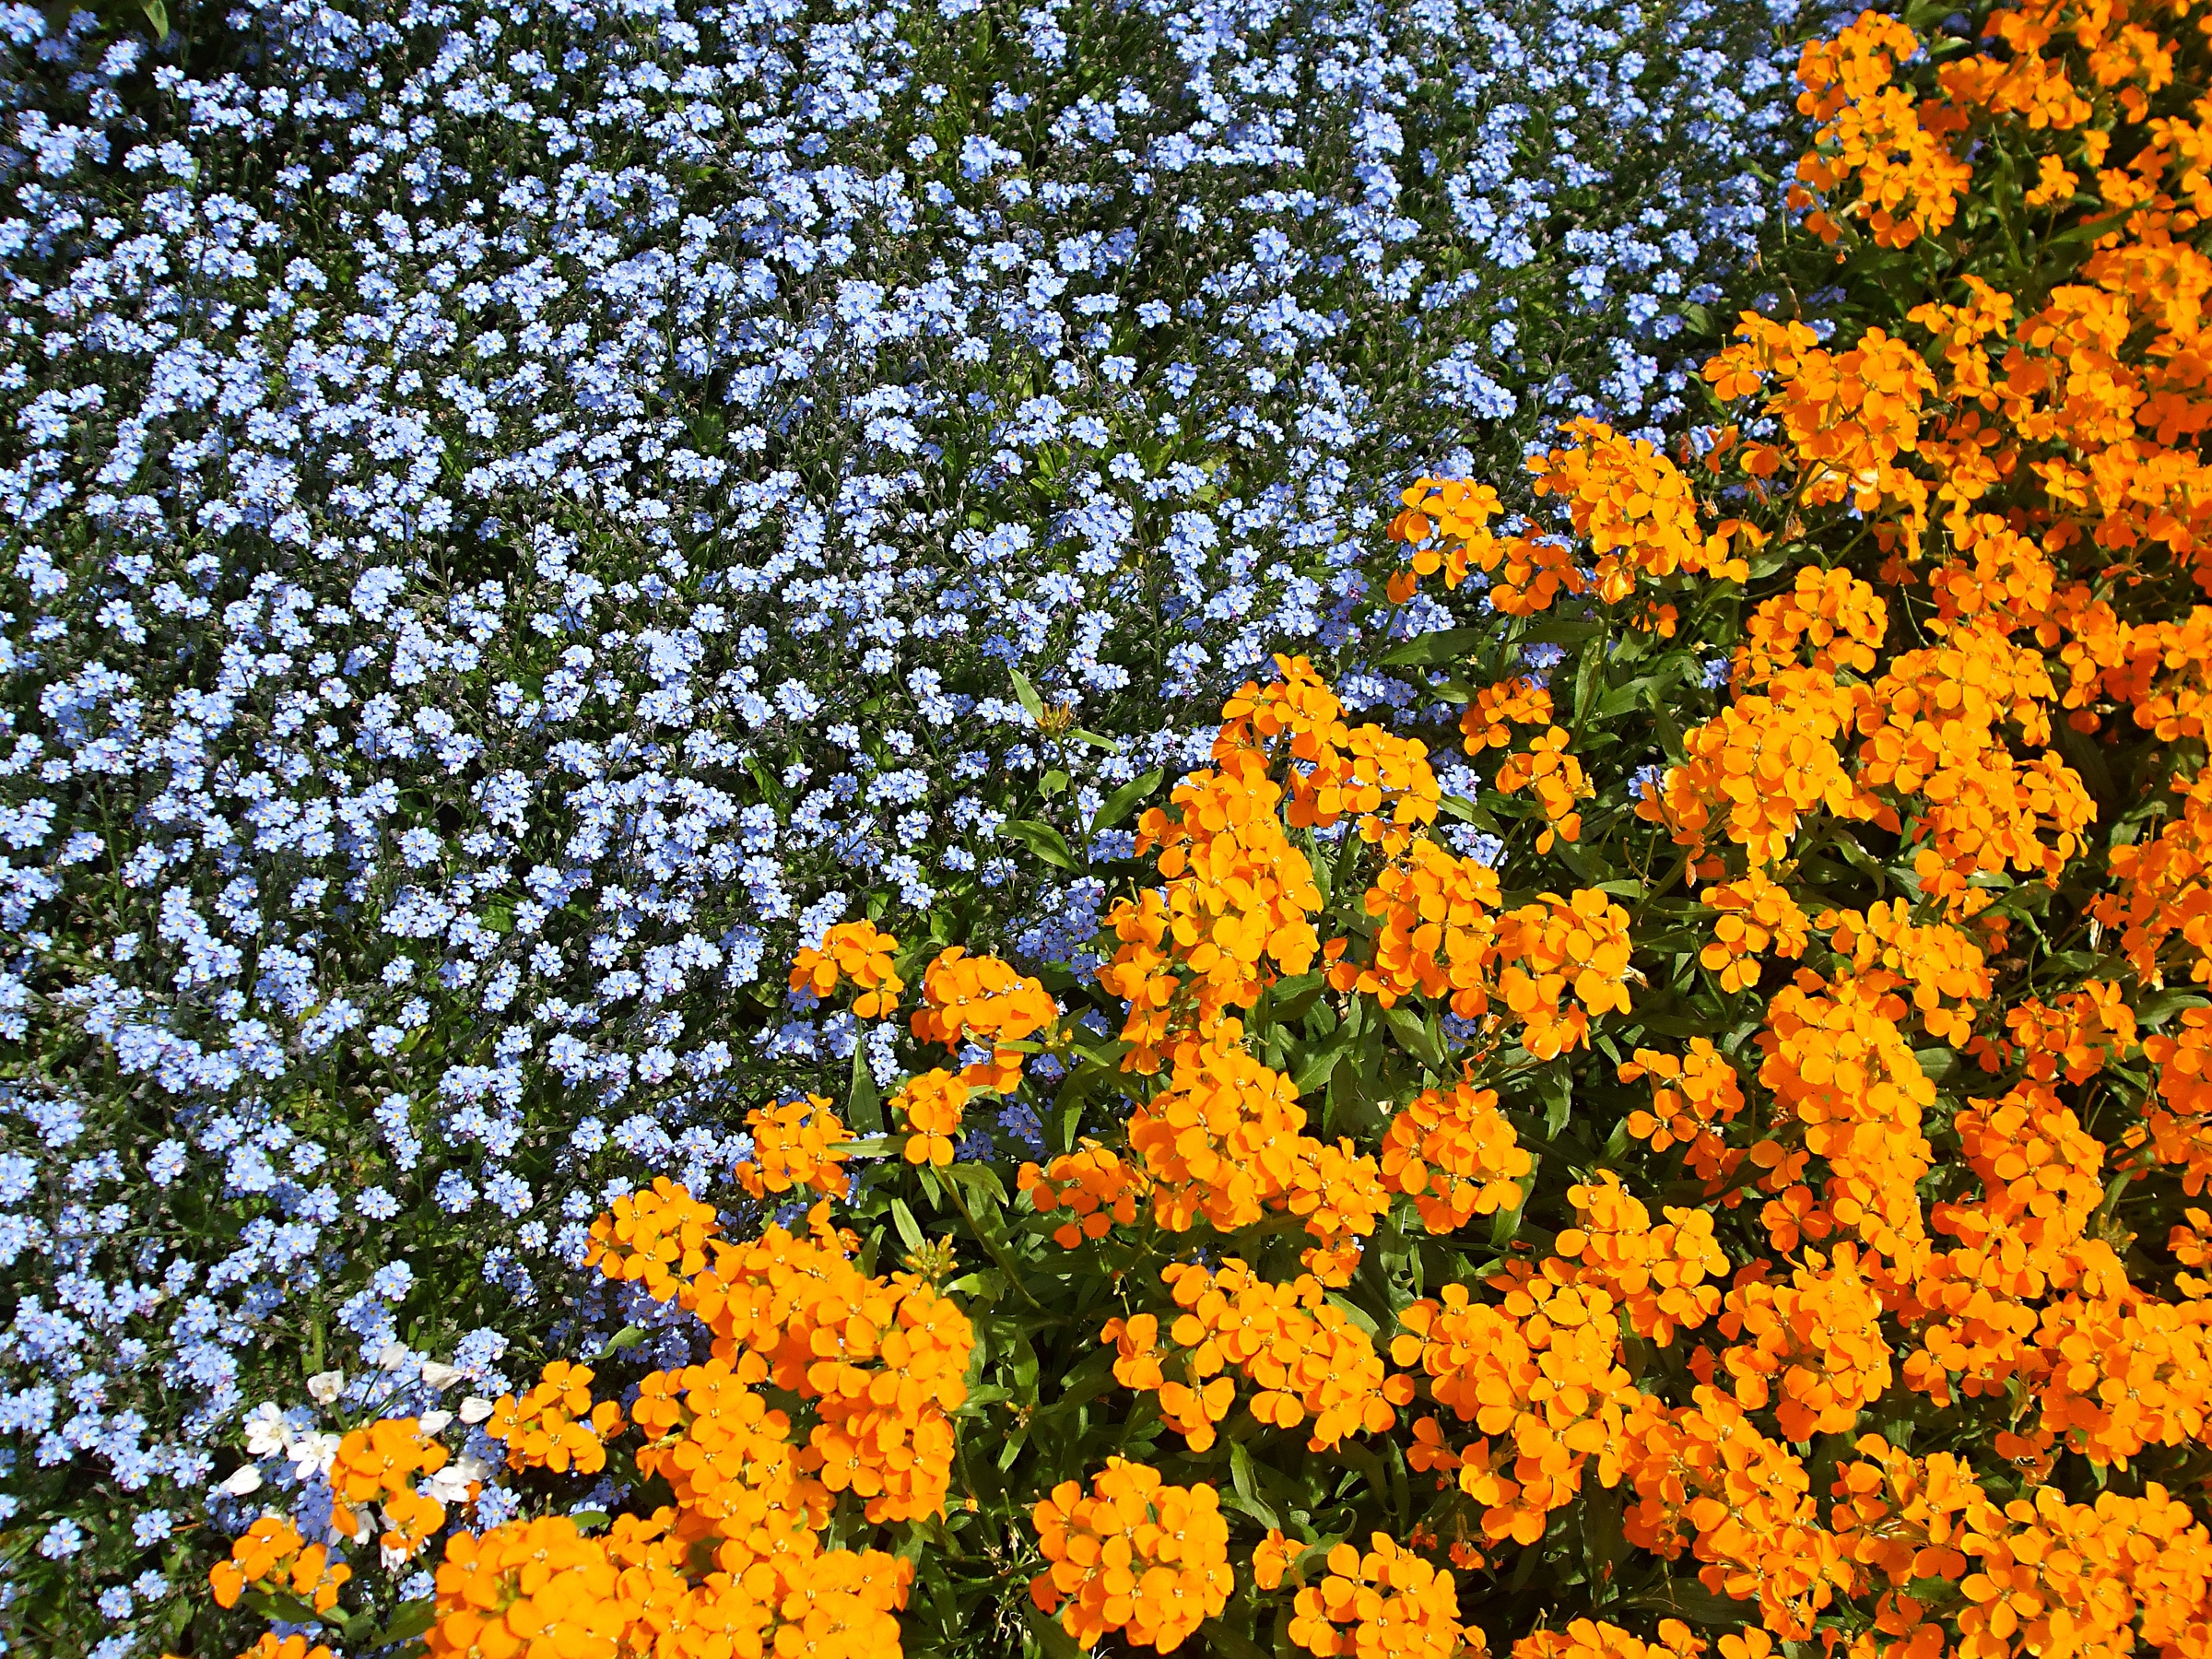
nature, blossom, plant, meadow, leaf, flower, orange, autumn, botany, blue, yellow, garden, flora, wildflower, flowers, shrub, botanical garden, flowering plant, annual plant, land plant